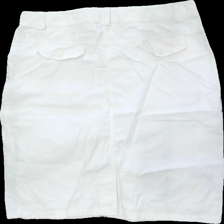
View: back
Type: Skirt
Category: Ladies
Brand: Cappuchini
Colors: White
Material: 100% cotton
Cut: Regular
Size: 48
Season: Summer
Price range: 50-100
Recommended usage: Reuse